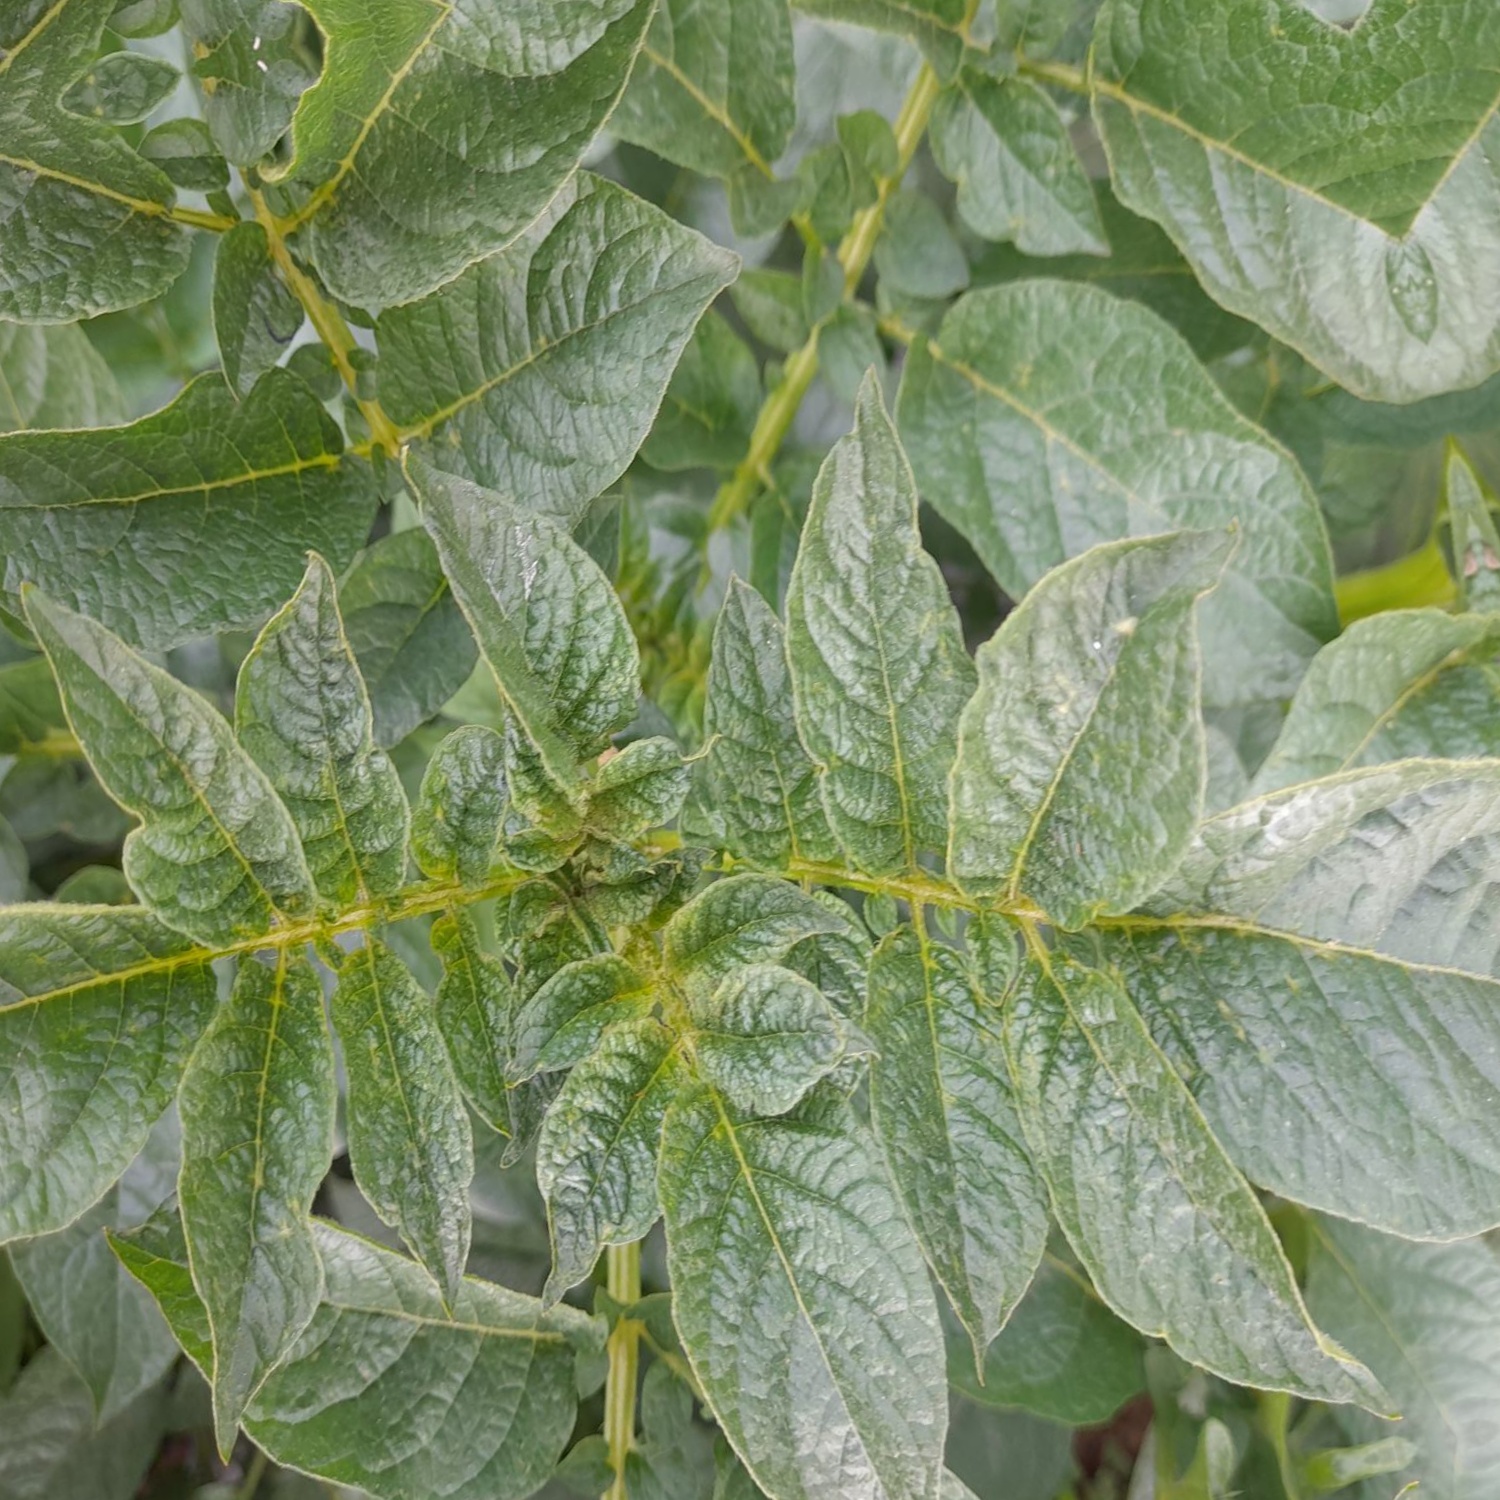
Etiqueta: Virus